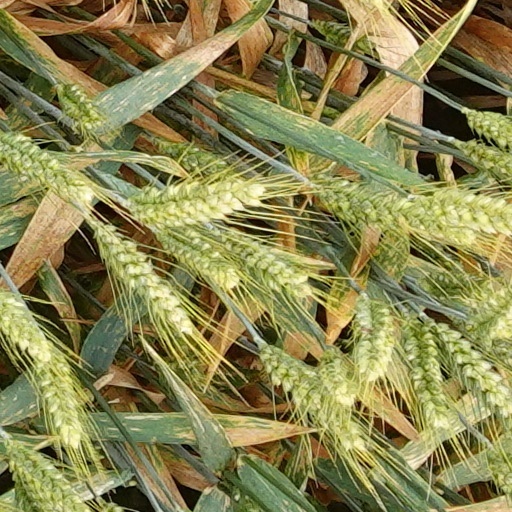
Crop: wheat